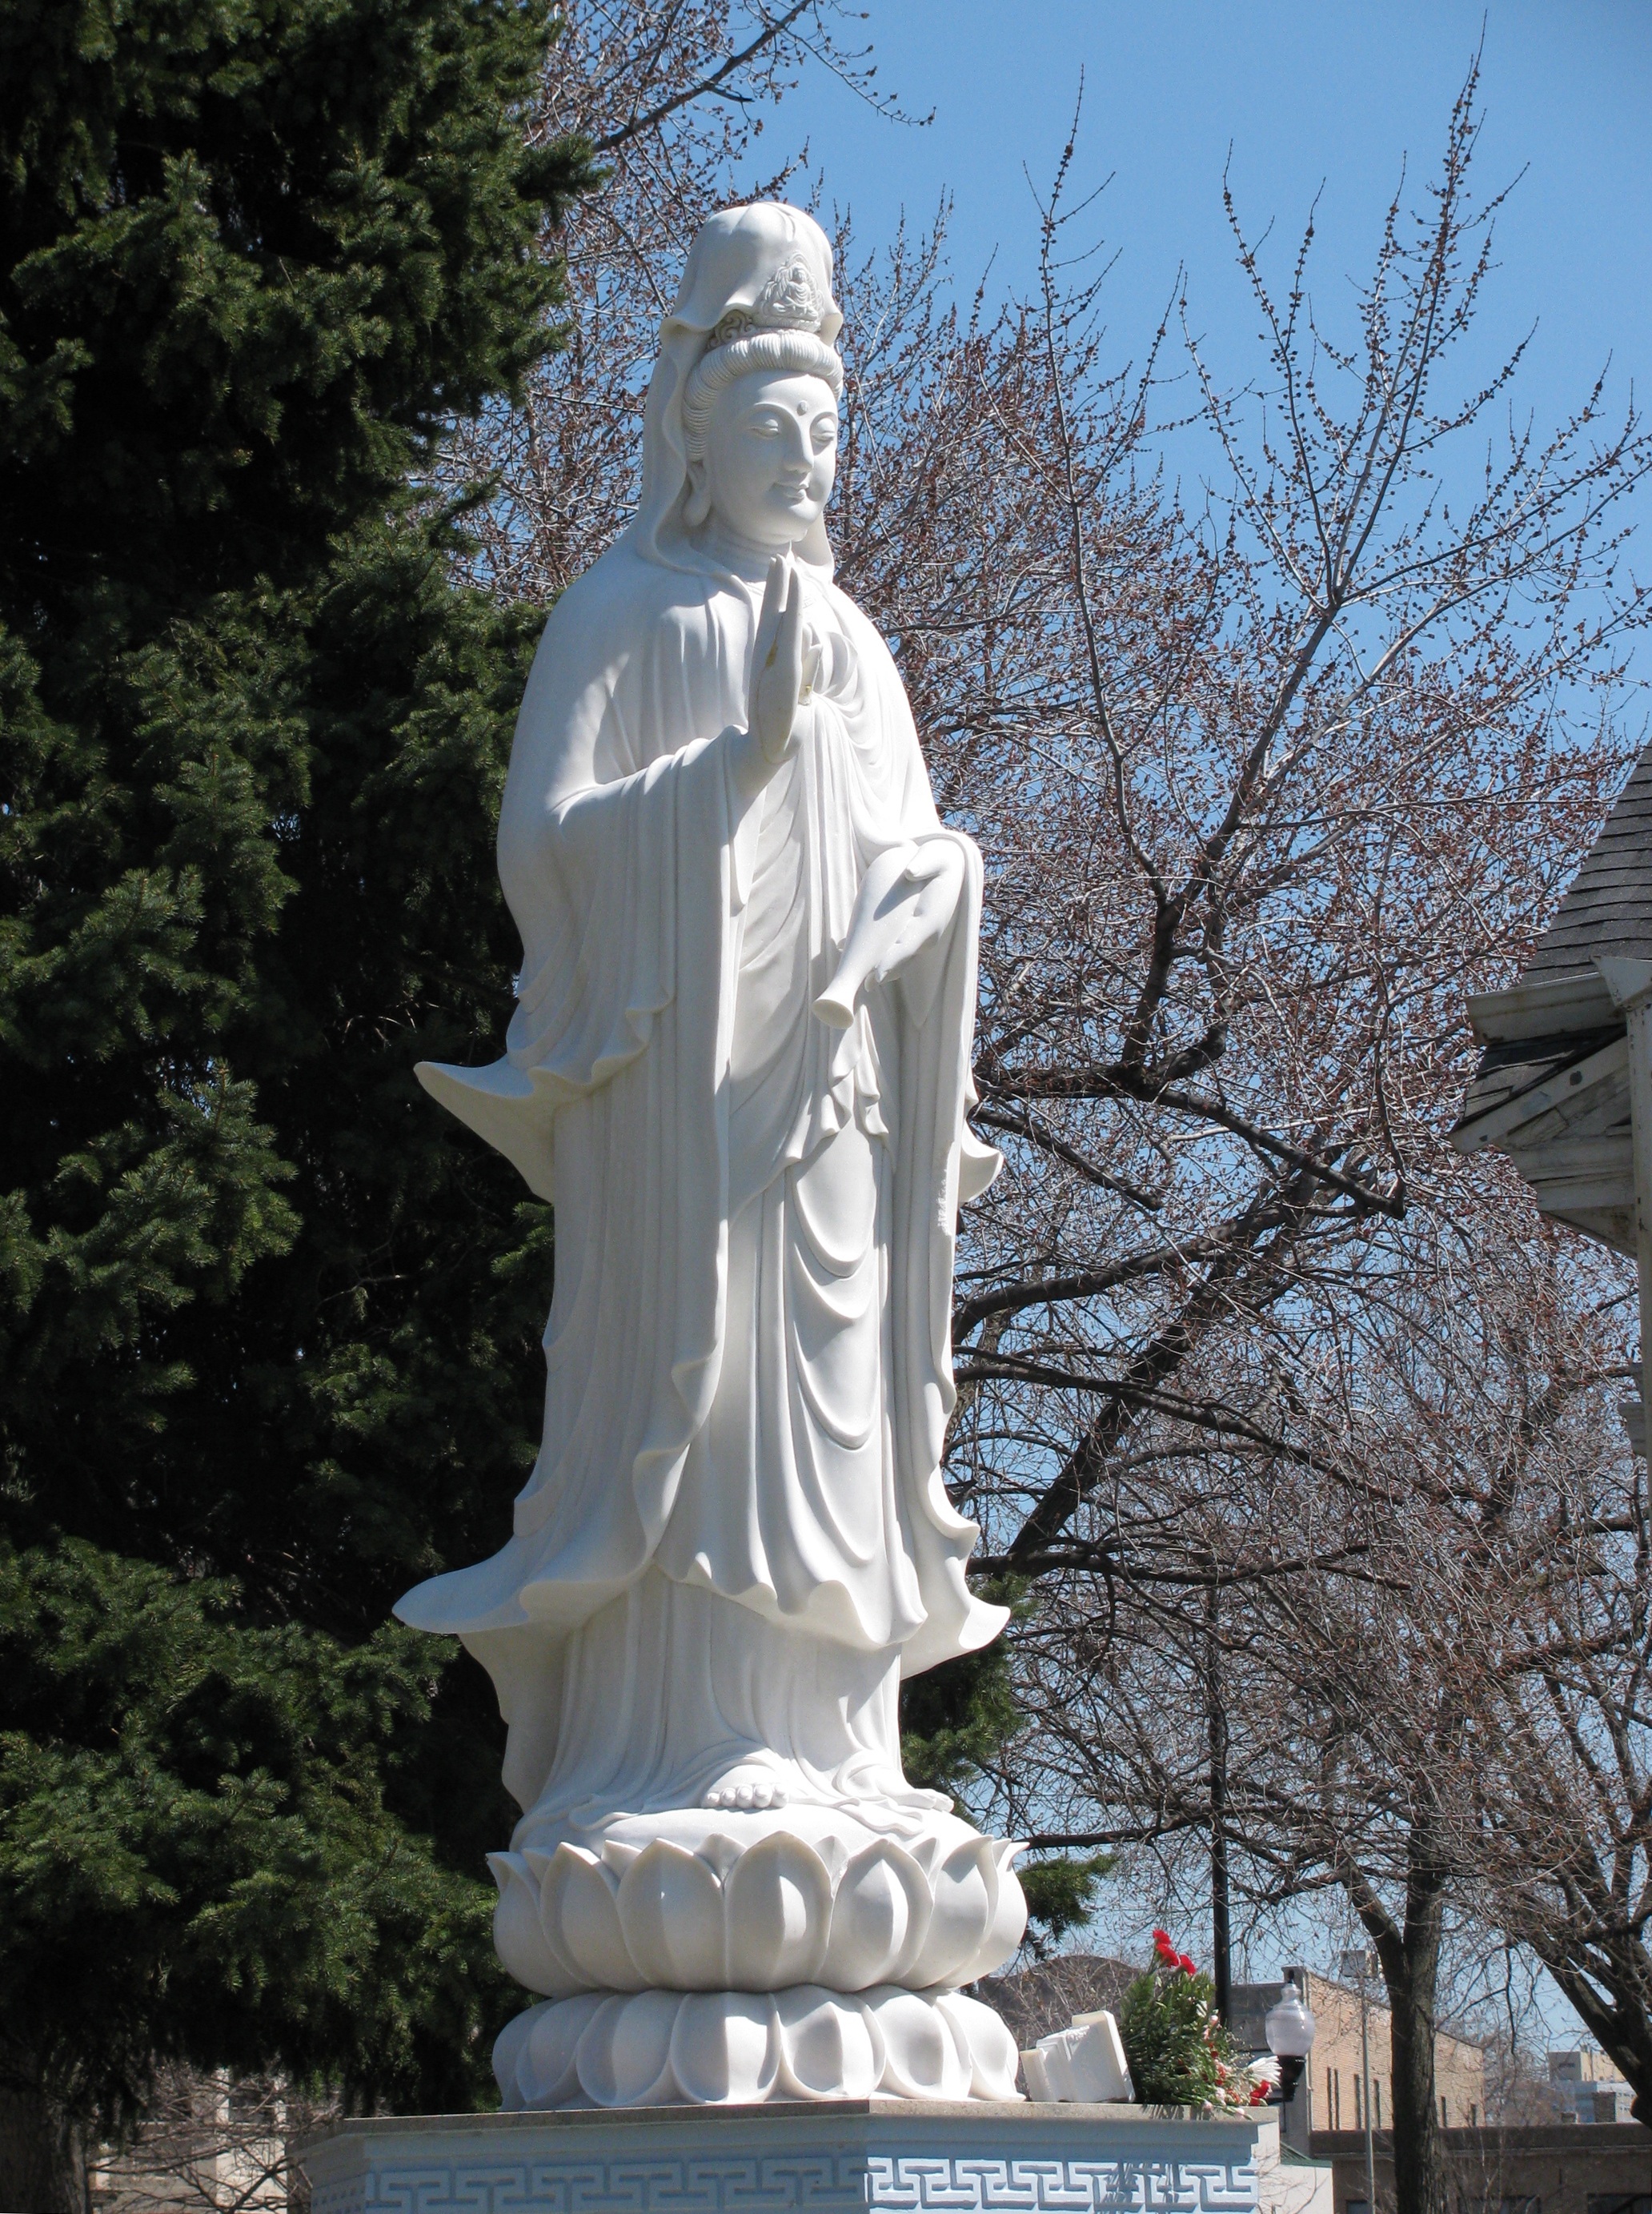
monument, statue, chicago, sculpture, memorial, art, illinois, kwan yin statue, truc lam buddhist temple